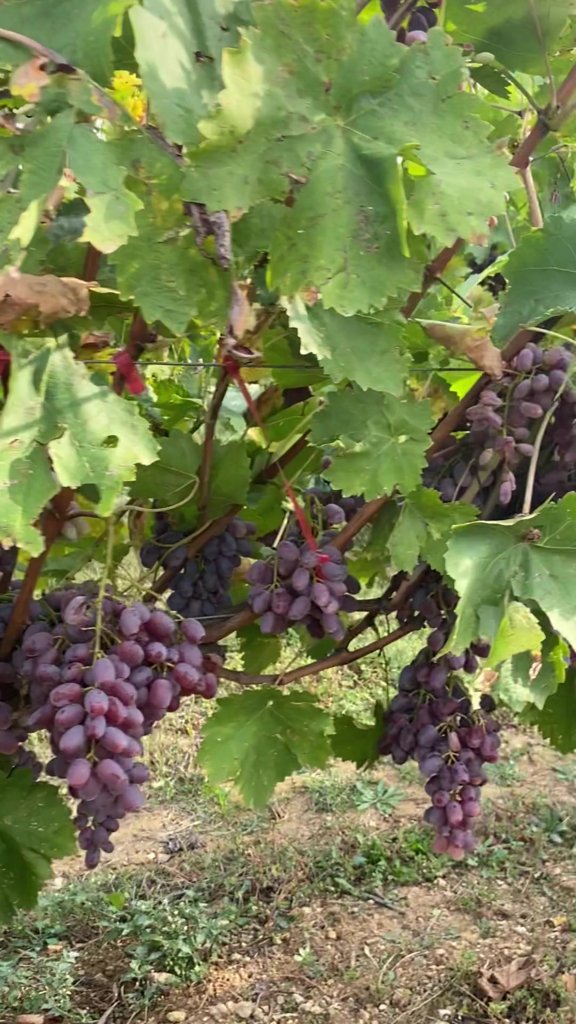
Berries visible: 206
Grape clusters: 6